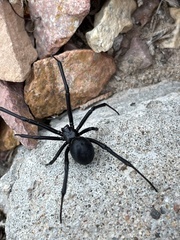
Species: Lactrodectus_hesperus